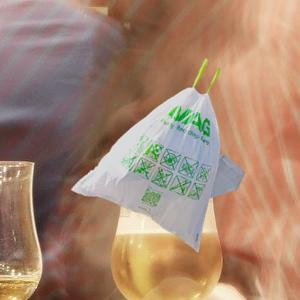
Label: plasticbags